Jessica Melbourne-Thomas

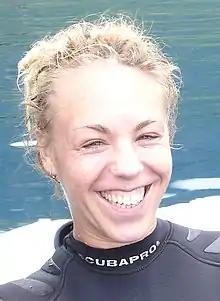

Jessica Melbourne-Thomas (born 17 May 1981) is a marine, Antarctic, and climate change scientist with the Commonwealth Scientific and Industrial Research Organisation, Australia. Her research focuses on climate change, its effects on the marine environment, and how to adapt and response to these changes.